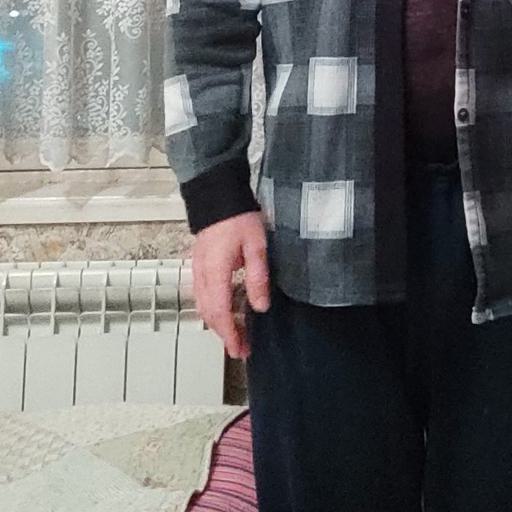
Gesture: no_gesture